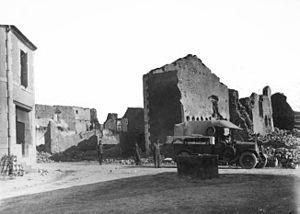
Ippécourt est une commune française située dans le département de la Meuse, en région Grand Est.